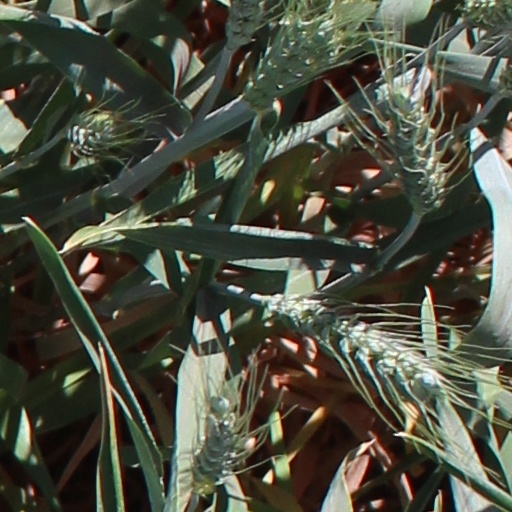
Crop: wheat